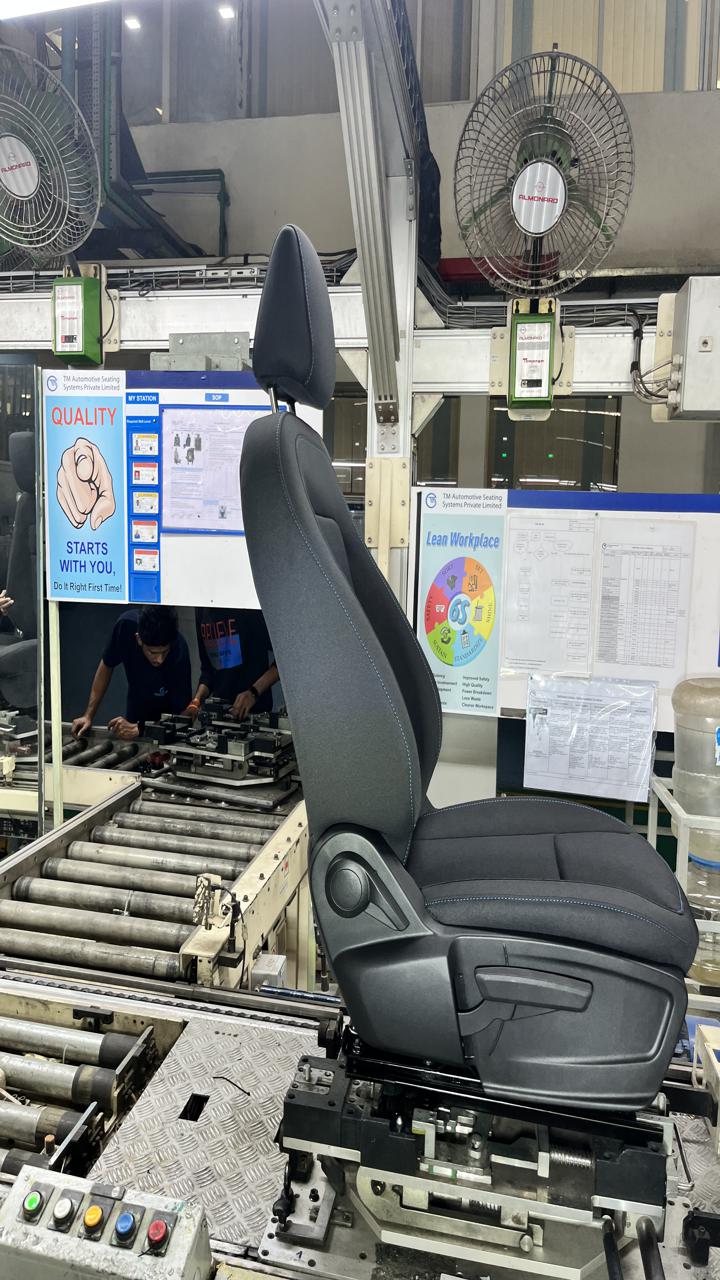
Label: Knob